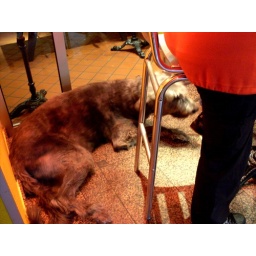
a terrier-like dog which was the size of a goat - shocking that this breed can rival a german shepherd in size